Abel Schrøder

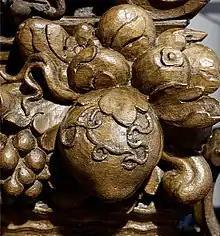
Signature of Abel Schrøder on the altar of Jolmen Church in Copenhagen.

Abel Schrøder, also Abel Schrøder the Younger, (c. 1602–1676) was a Danish woodcarver with a workshop in Næstved, then the centre for woodcarving in Southern Zealand. He is remembered for his many auricular altarpieces and pulpits depicting scenes from the life of Christ. Schrøder was also the organist for 42 years in St Martin's Church, Næstved.